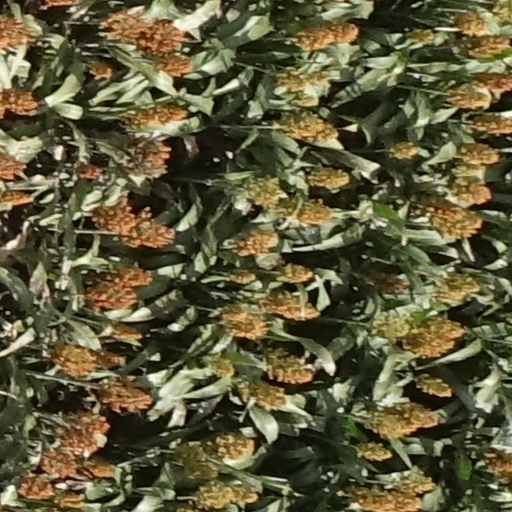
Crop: sorghum